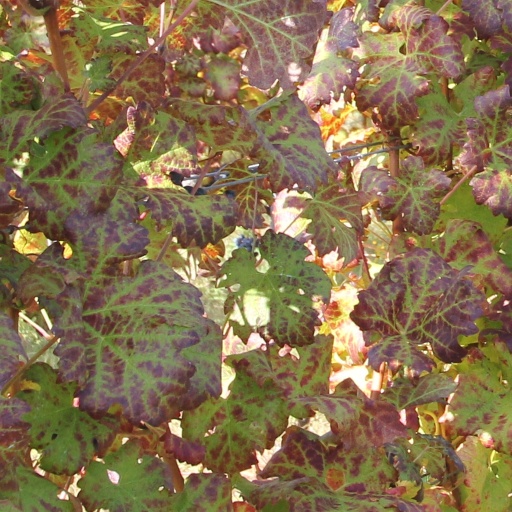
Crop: grape